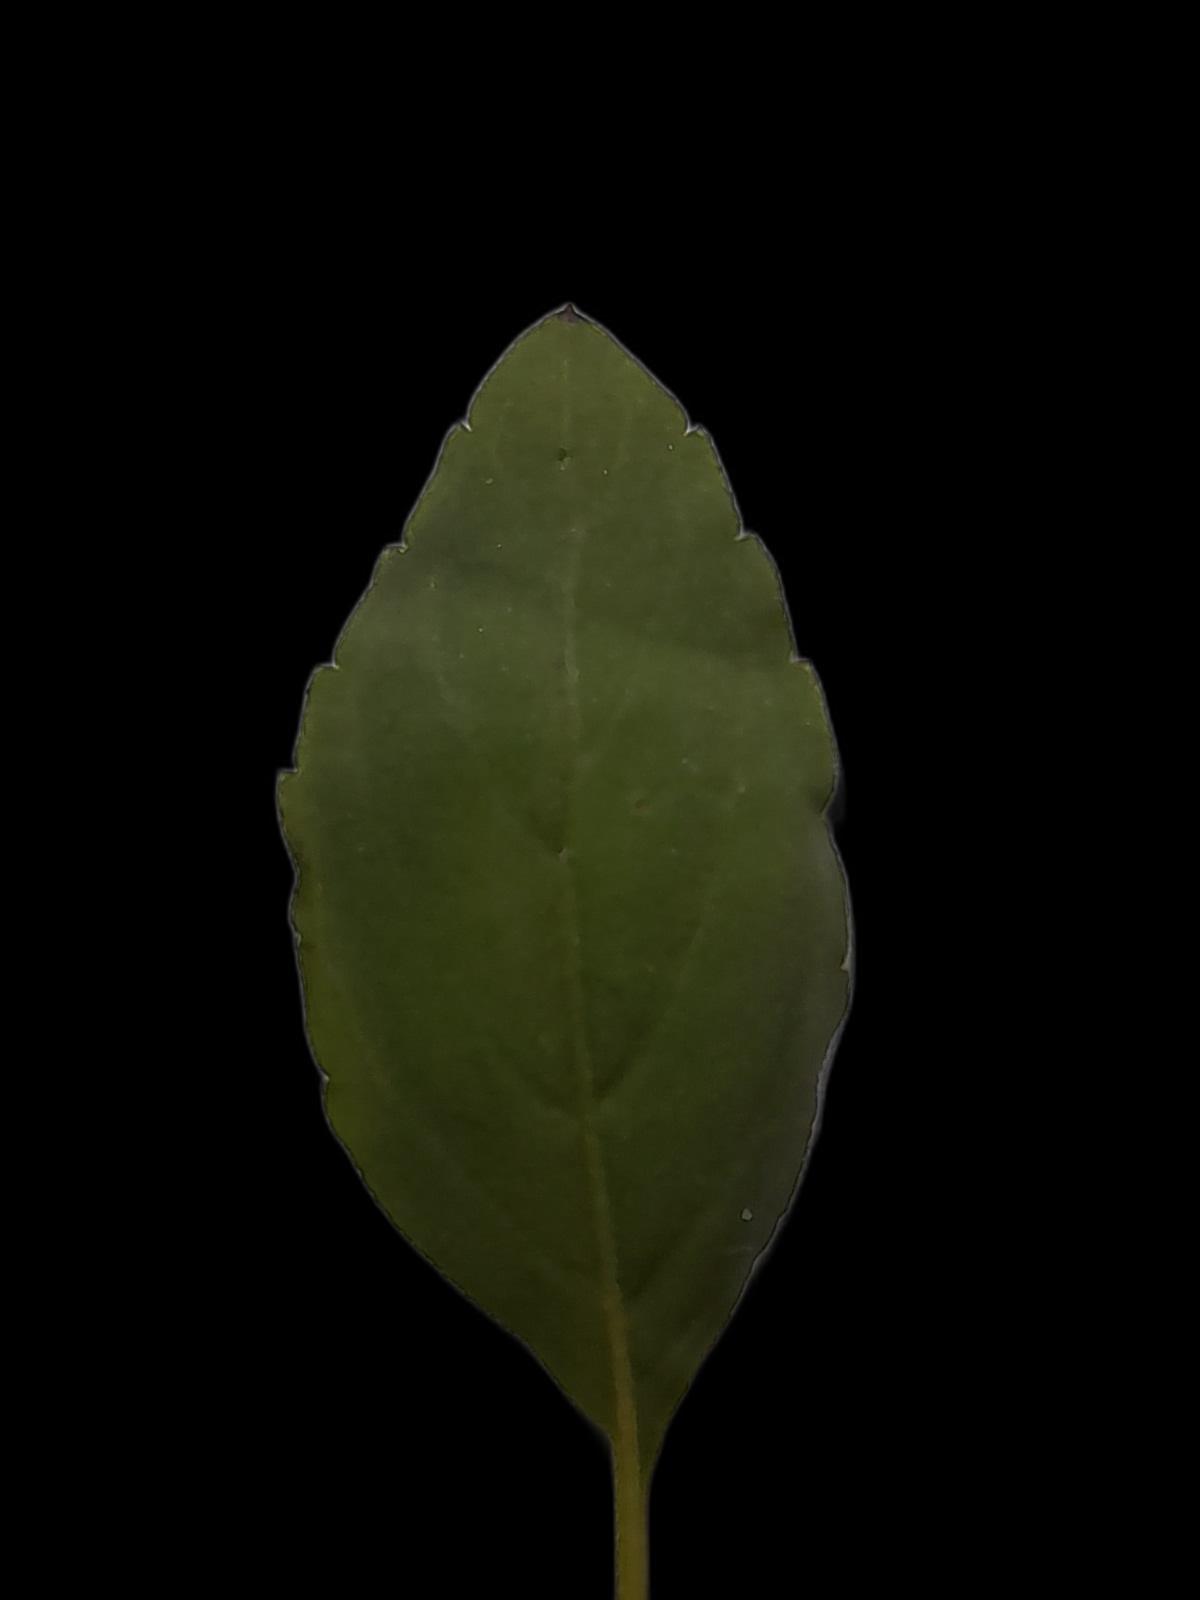
Plant: Tulsi